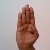
The image shows a hand gesture representing the letter 'B' in Indian Sign Language.